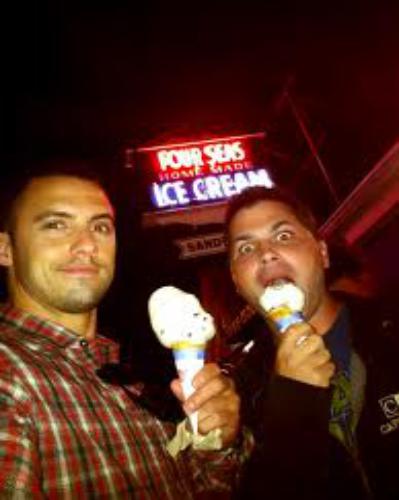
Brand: Four Seas Ice Cream
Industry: Food